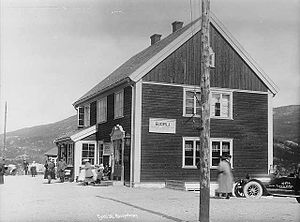
Bjorli Station
Bjorli Station som endestation, 1922
Bjorli Station er en jernbanestation på Raumabanen i Norge. Stationen åbnede i 1921, og var endestation i tre år indtil Raumabanen åbnede i 1924.